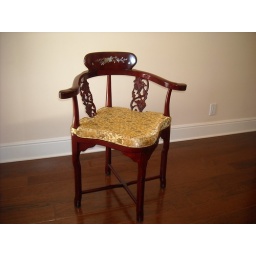
Mahjong table 36 in sq x 31 h with 4 chairs  Carved chair purchased in 2005